Eugen Filotti

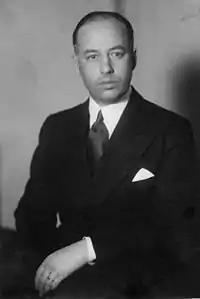
Eugen Filotti as Director of the Press – 1935

In 1930, Eugen Filotti is promoted Director of the Press and of Information in the Ministry of Foreign Affairs. In the early 1930s Romania's foreign policy, under the leadership of Nicolae Titulescu, was pursuing a system of alliances, which would enable the smaller countries of the Balkan region to oppose any aggression. At that time, the National Socialist Party had not gained power in Germania, but, in Titulescu's political vision, such alliances had to be created in advance, so as to have time to consolidate. Titulescu hoped to create a union of all Balkanic countries. As, due to its territorial claims, Bulgaria did not adhere to such a proposal, there was still the possibility of developing an alliance of the other Balkan states: Romania, Yugoslavia, Greece and Turkey. Romania was the diplomatic force pressing for an alliance. In his capacity of Director of the Press and Information, Eugen Filotti was in charge of informing the mass media and to develop a favorable public opinion in all concerned countries. Finally, after several years of negotiations and various bilateral agreements, the Balkan Pact was signed on February 9, 1934, in the great aula of the Academy of Athens by Demetrios Maximos for Greece, Nicolae Titulescu for Romania, Tevfik Rüștü Aras for Turkey and Bogoljub Jevtić for Yugoslavia.